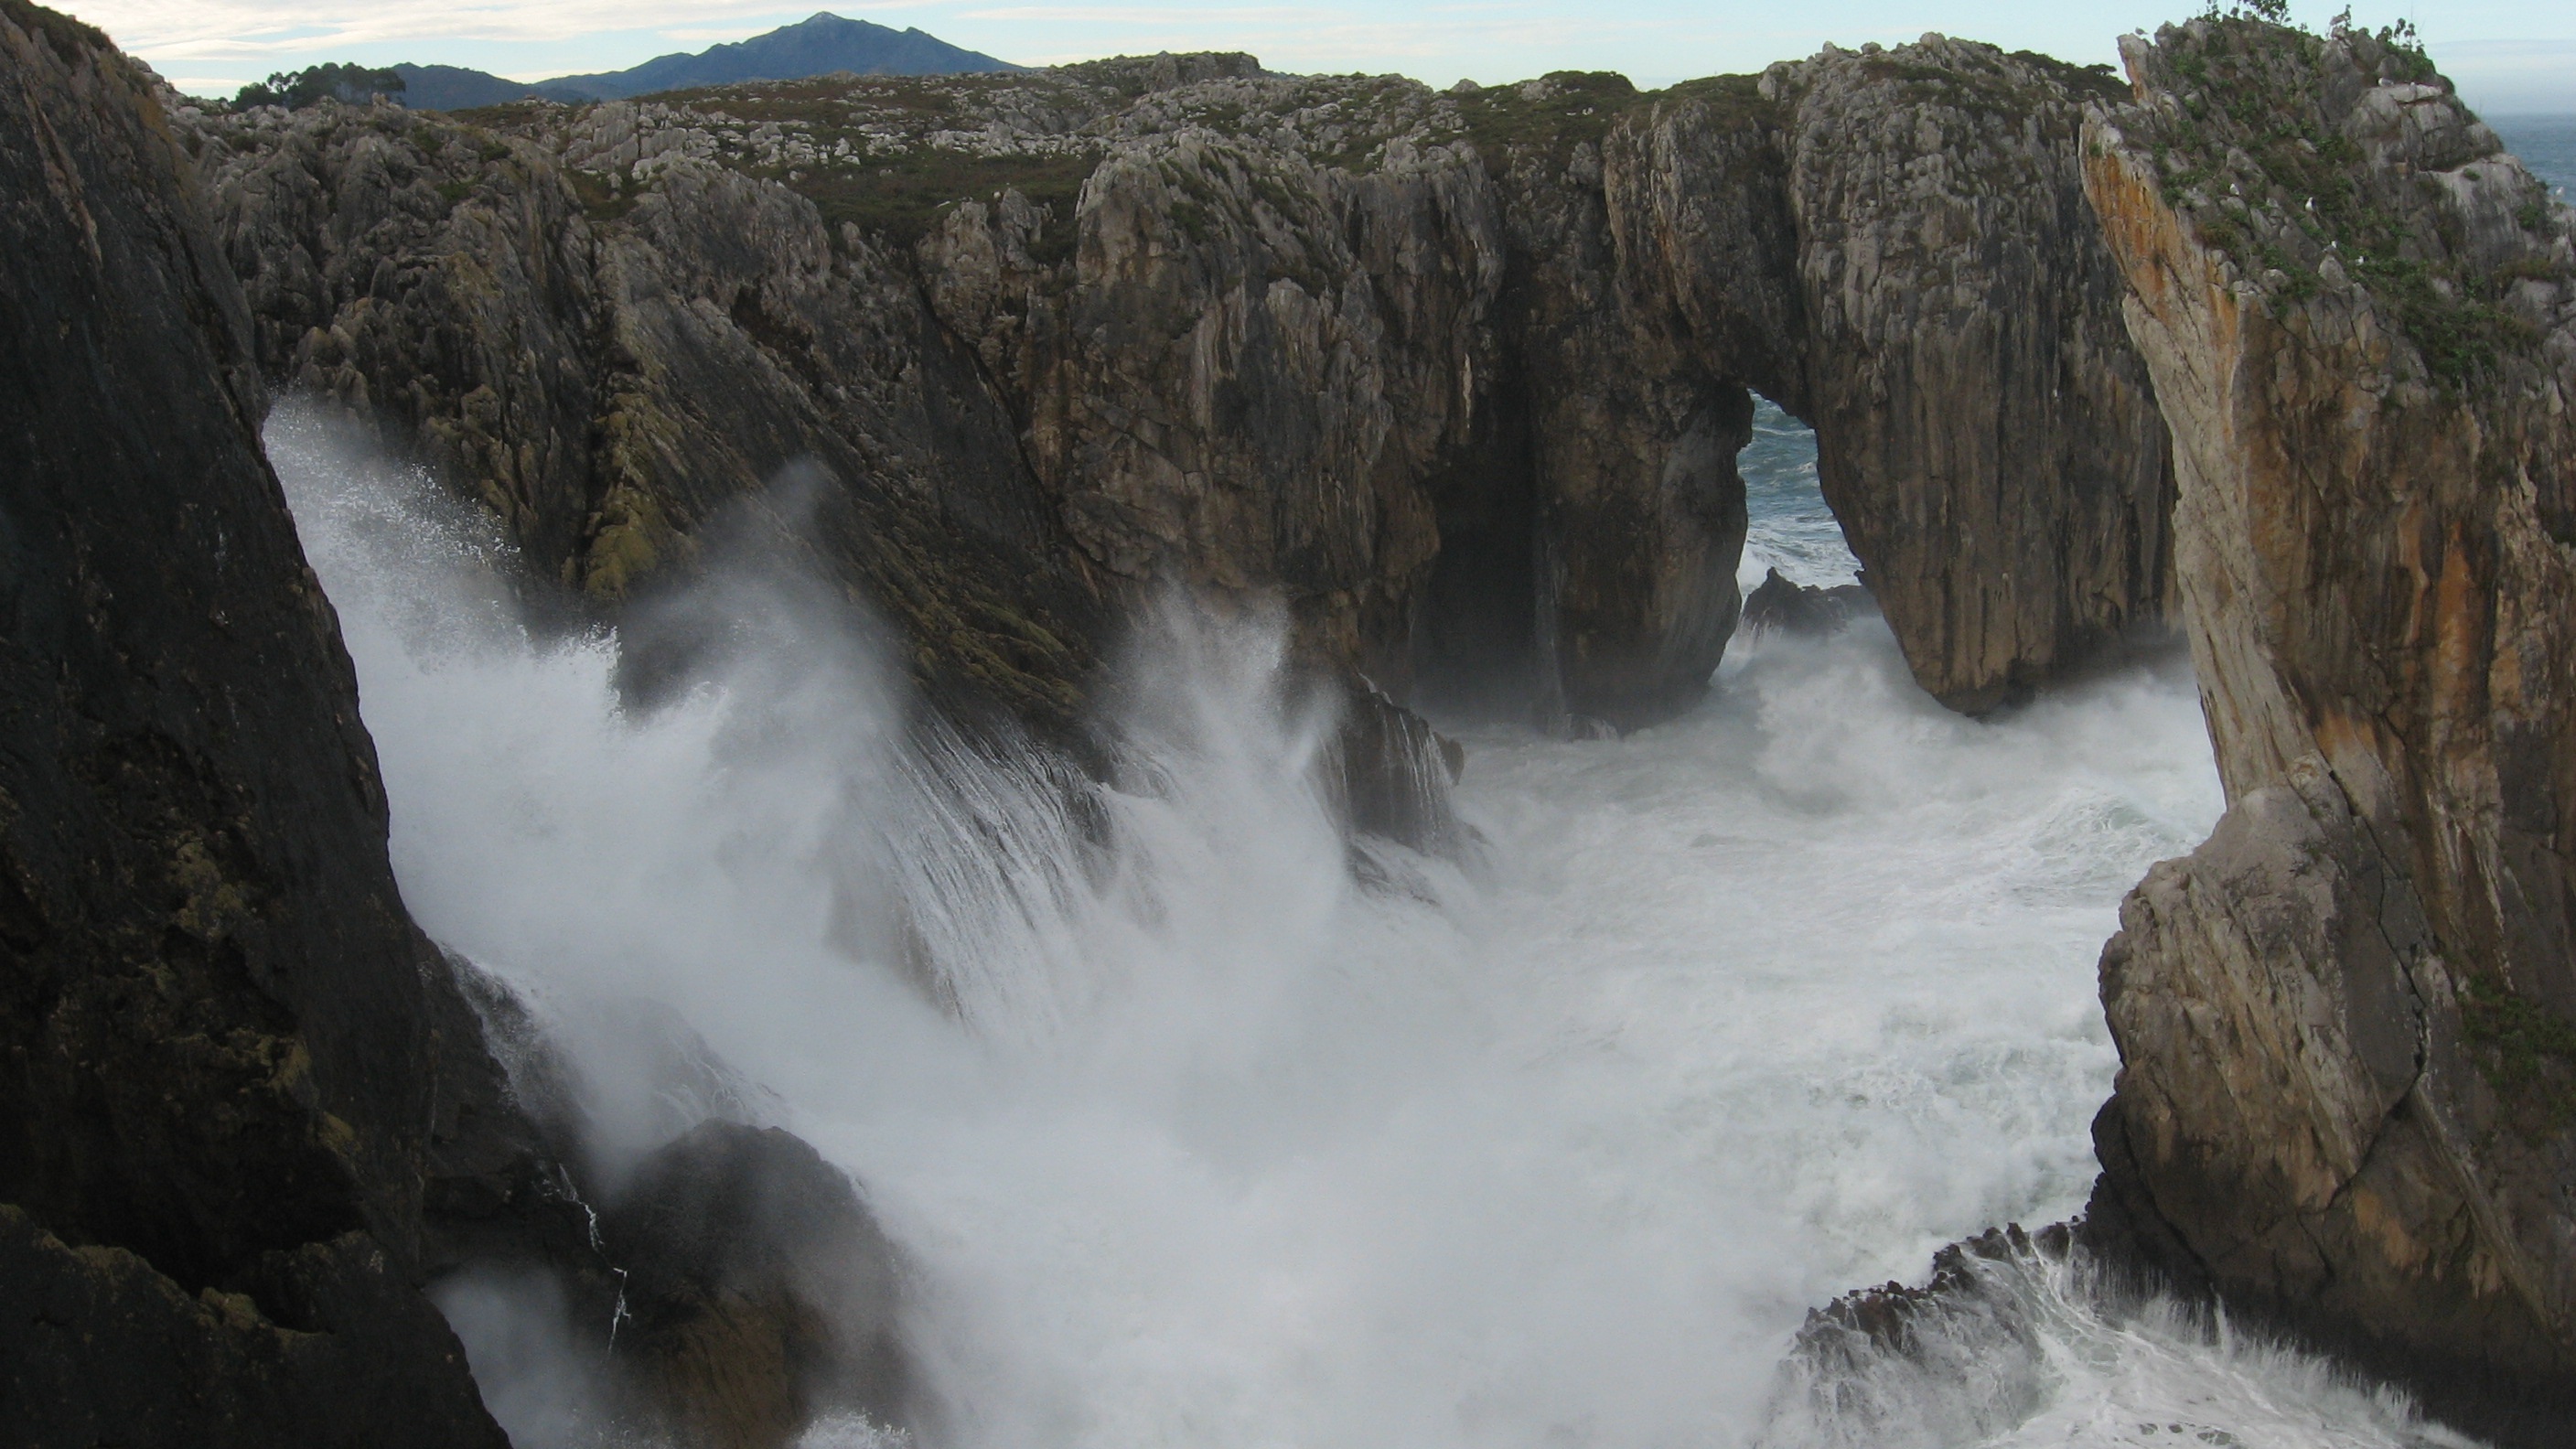
sea, coast, water, rock, waterfall, wave, formation, cliff, rapid, terrain, body of water, cliffs, water feature, bay of biscay, geological phenomenon